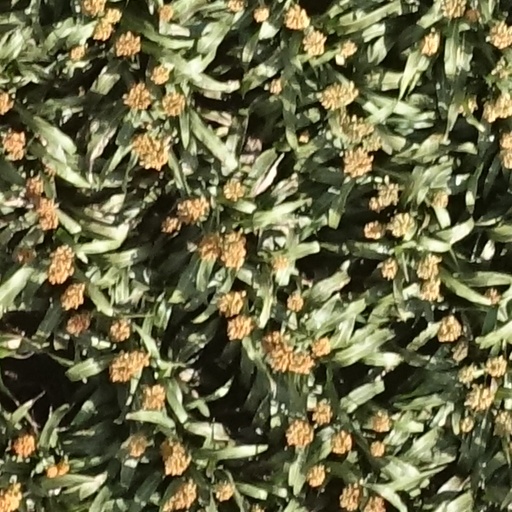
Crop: sorghum